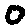
Label: 0